List of Burger King products

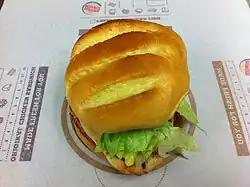
The TenderGrill chicken sandwich, Burger King's current North American grilled chicken sandwich as of November 2013

The Burger King Specialty Sandwiches are a line of sandwiches developed by the international fast-food restaurant chain Burger King in 1978 and introduced in 1979 as part of a new product line designed to expand Burger King's menu with more sophisticated, adult oriented fare beyond hamburgers. Additionally, the new line was intended to differentiate the company from other fast food hamburger restaurants at the time. Since the line's introduction, the other sandwiches have been discontinued, leaving the chicken offering, the Original Chicken Sandwich (abbreviated as OCS), as the primary product left. Additionally, other sandwiches that utilize the same roll as the chicken sandwich have been introduced to the company's menu both domestically and internationally since the original product line was introduced.